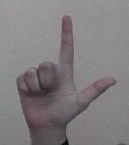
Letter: laam